Earth mysteries

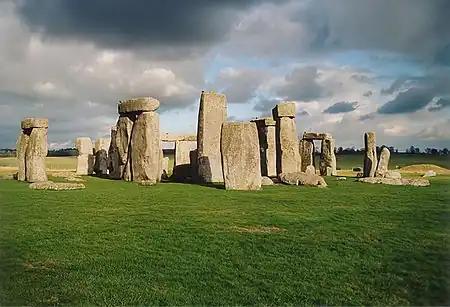
Stonehenge is considered an important location by some believers in Earth mysteries.

Earth mysteries are a wide range of spiritual, religious ideas focusing on cultural and religious beliefs about the Earth, generally with a regard for specific geographic locations of historic importance. Similar to modern druidry, prehistoric monuments are of particular spiritual importance to believers in Earth mysteries who consider certain locations to be sacred and/or containing active spiritual energies. The term "alternative archaeology" has also been used to describe the study of Earth mystery beliefs.